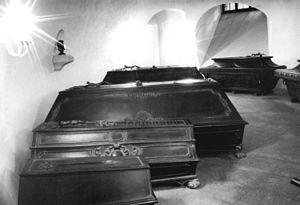
La cathédrale de la Sainte-Trinité appelée aussi en allemand Katholische Hofkirche est la cathédrale catholique de Dresde en Allemagne. Elle est située dans la « vieille ville ».